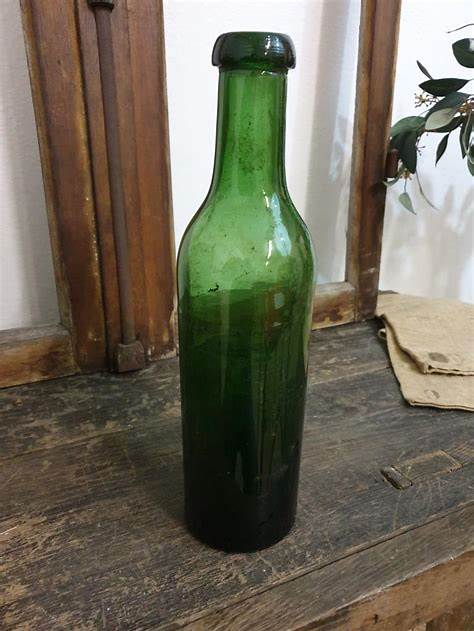
Waste category: glass